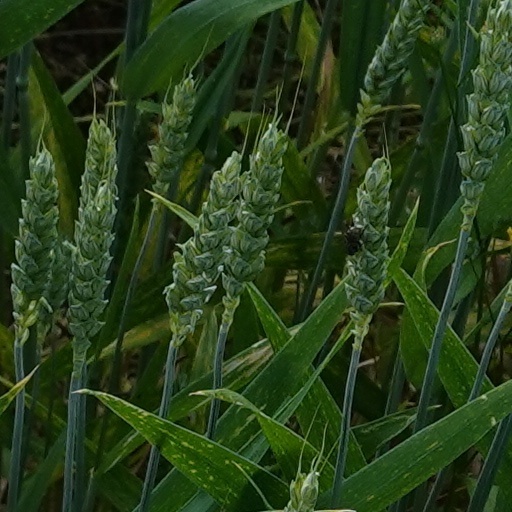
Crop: wheat